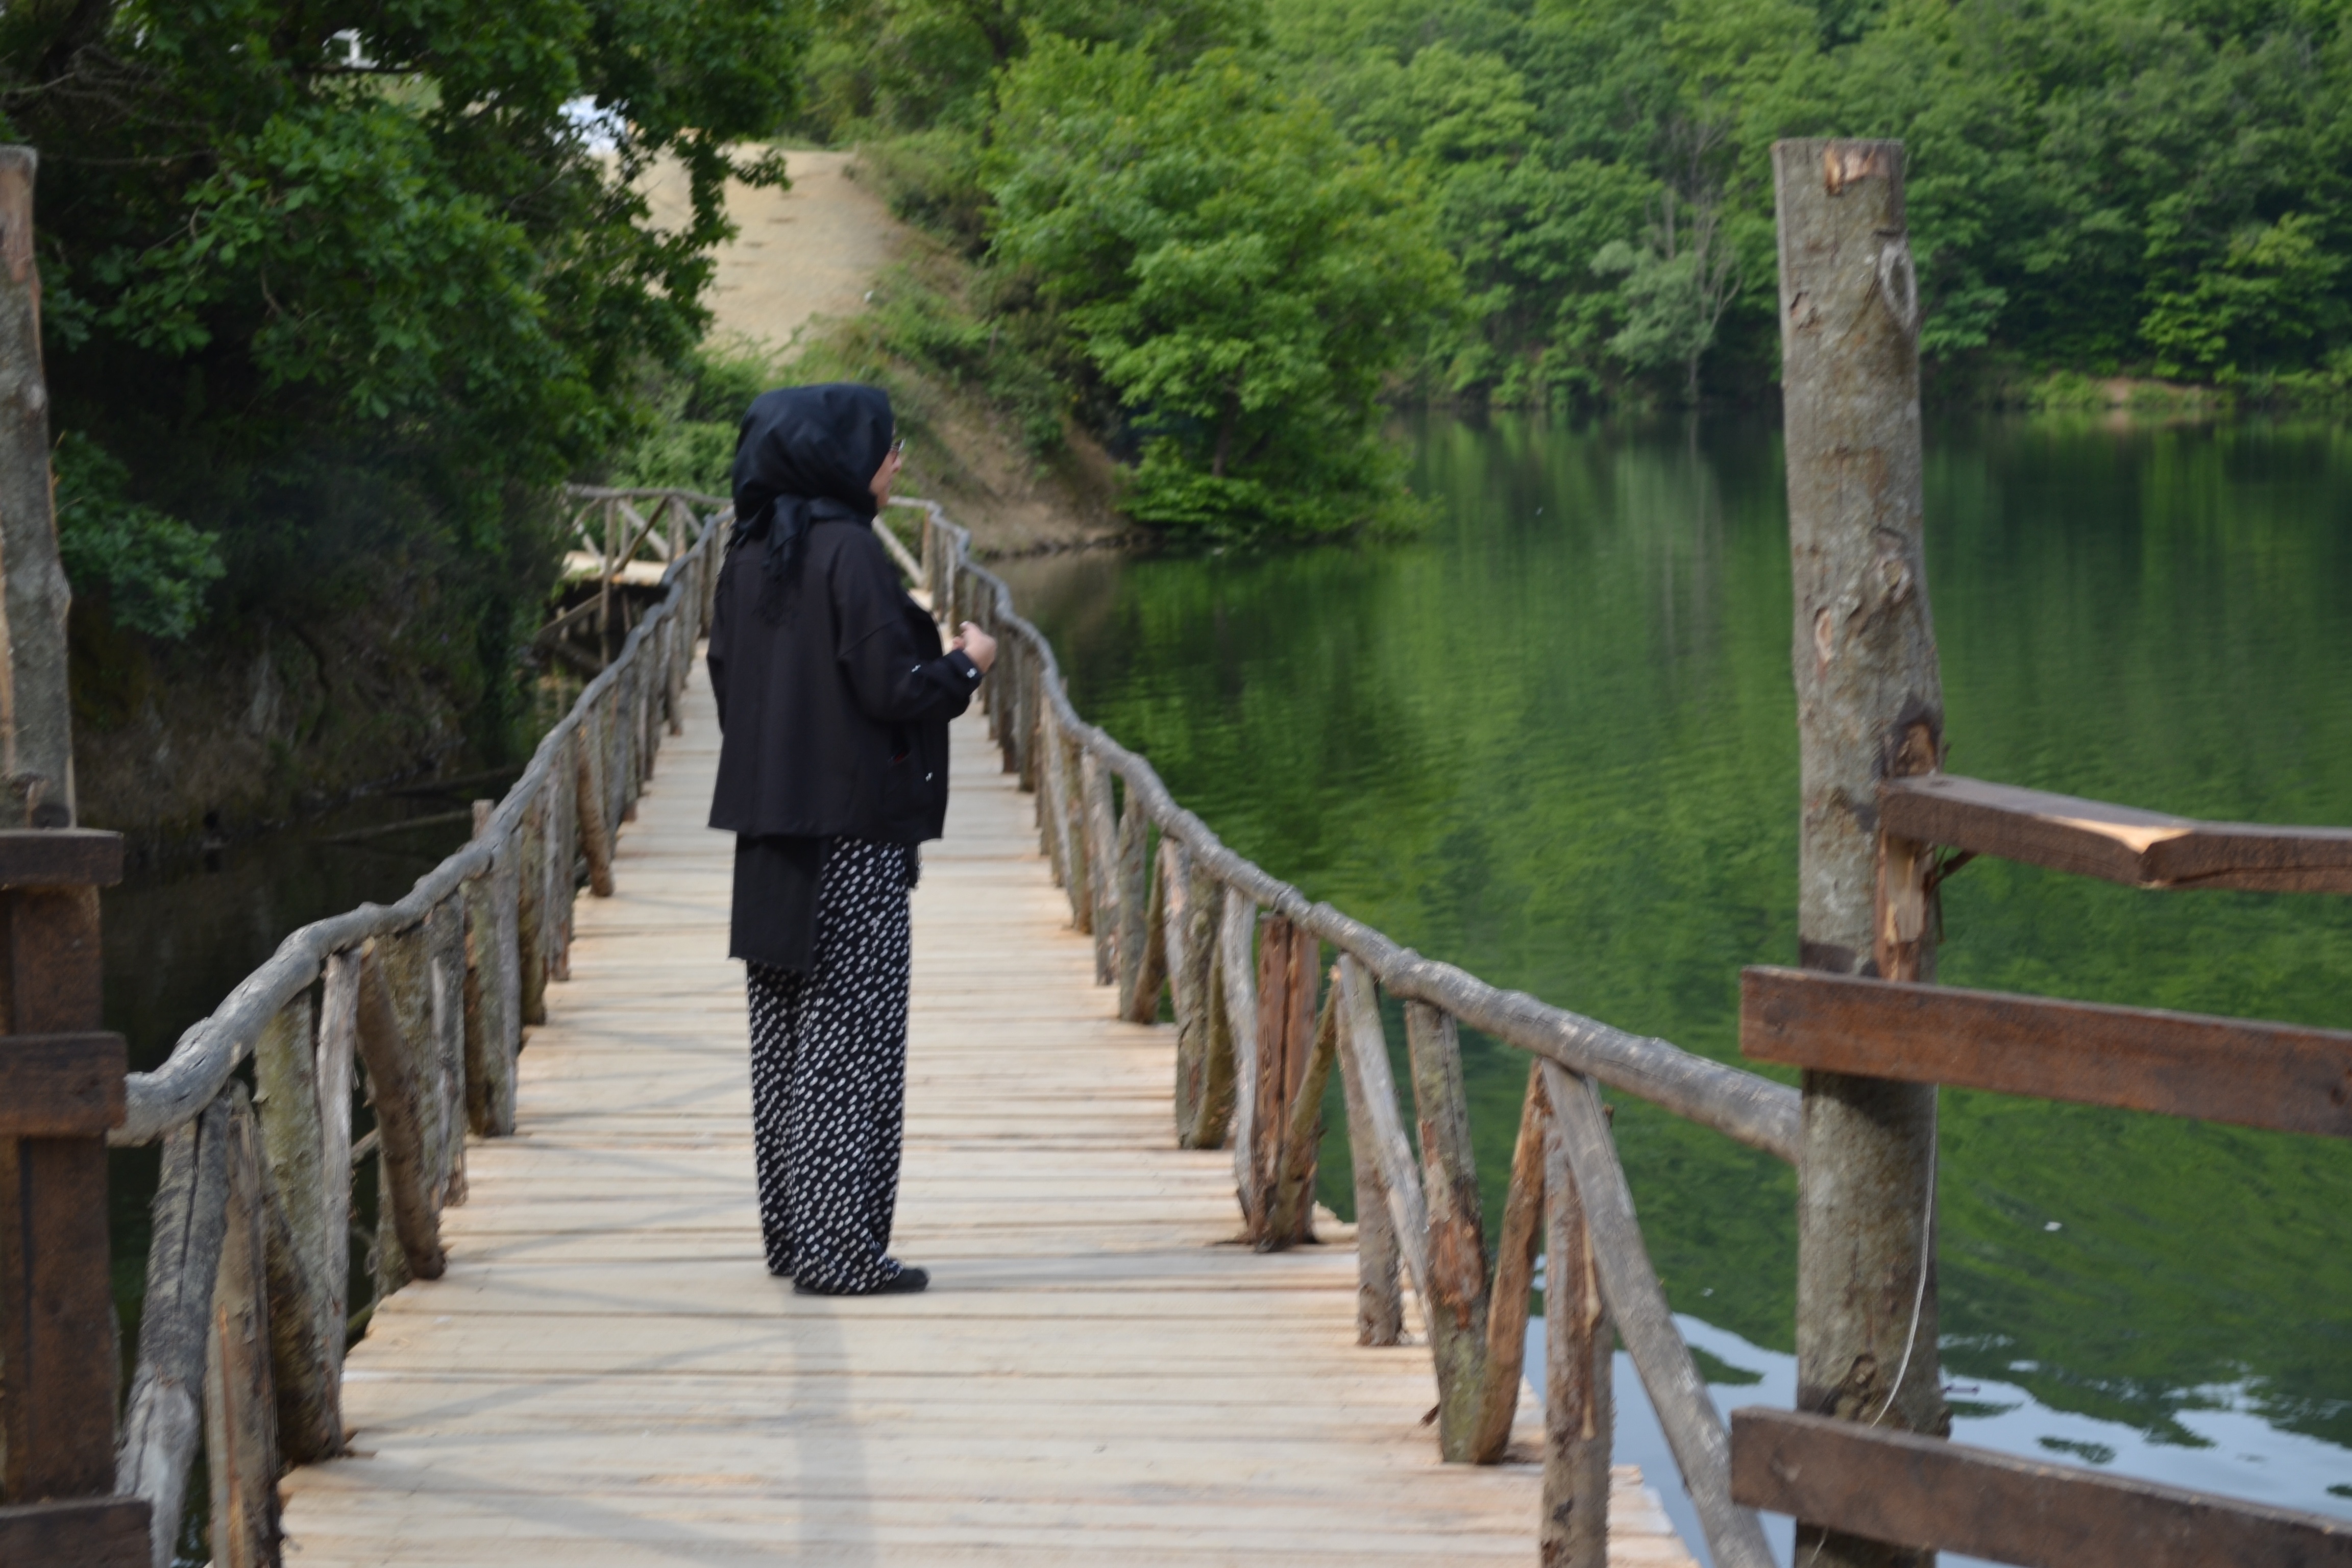
water, walkway, waterway